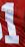
Number: 1